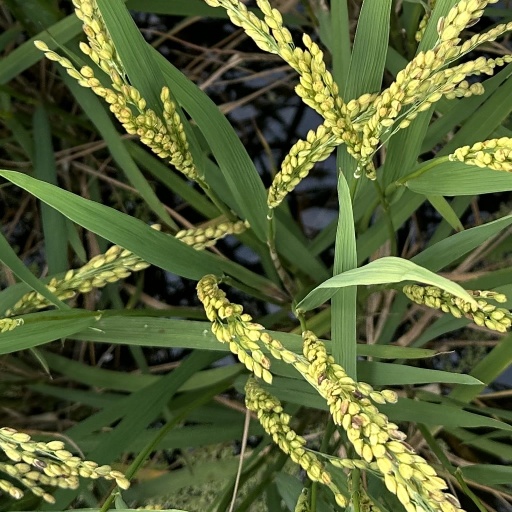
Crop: rice